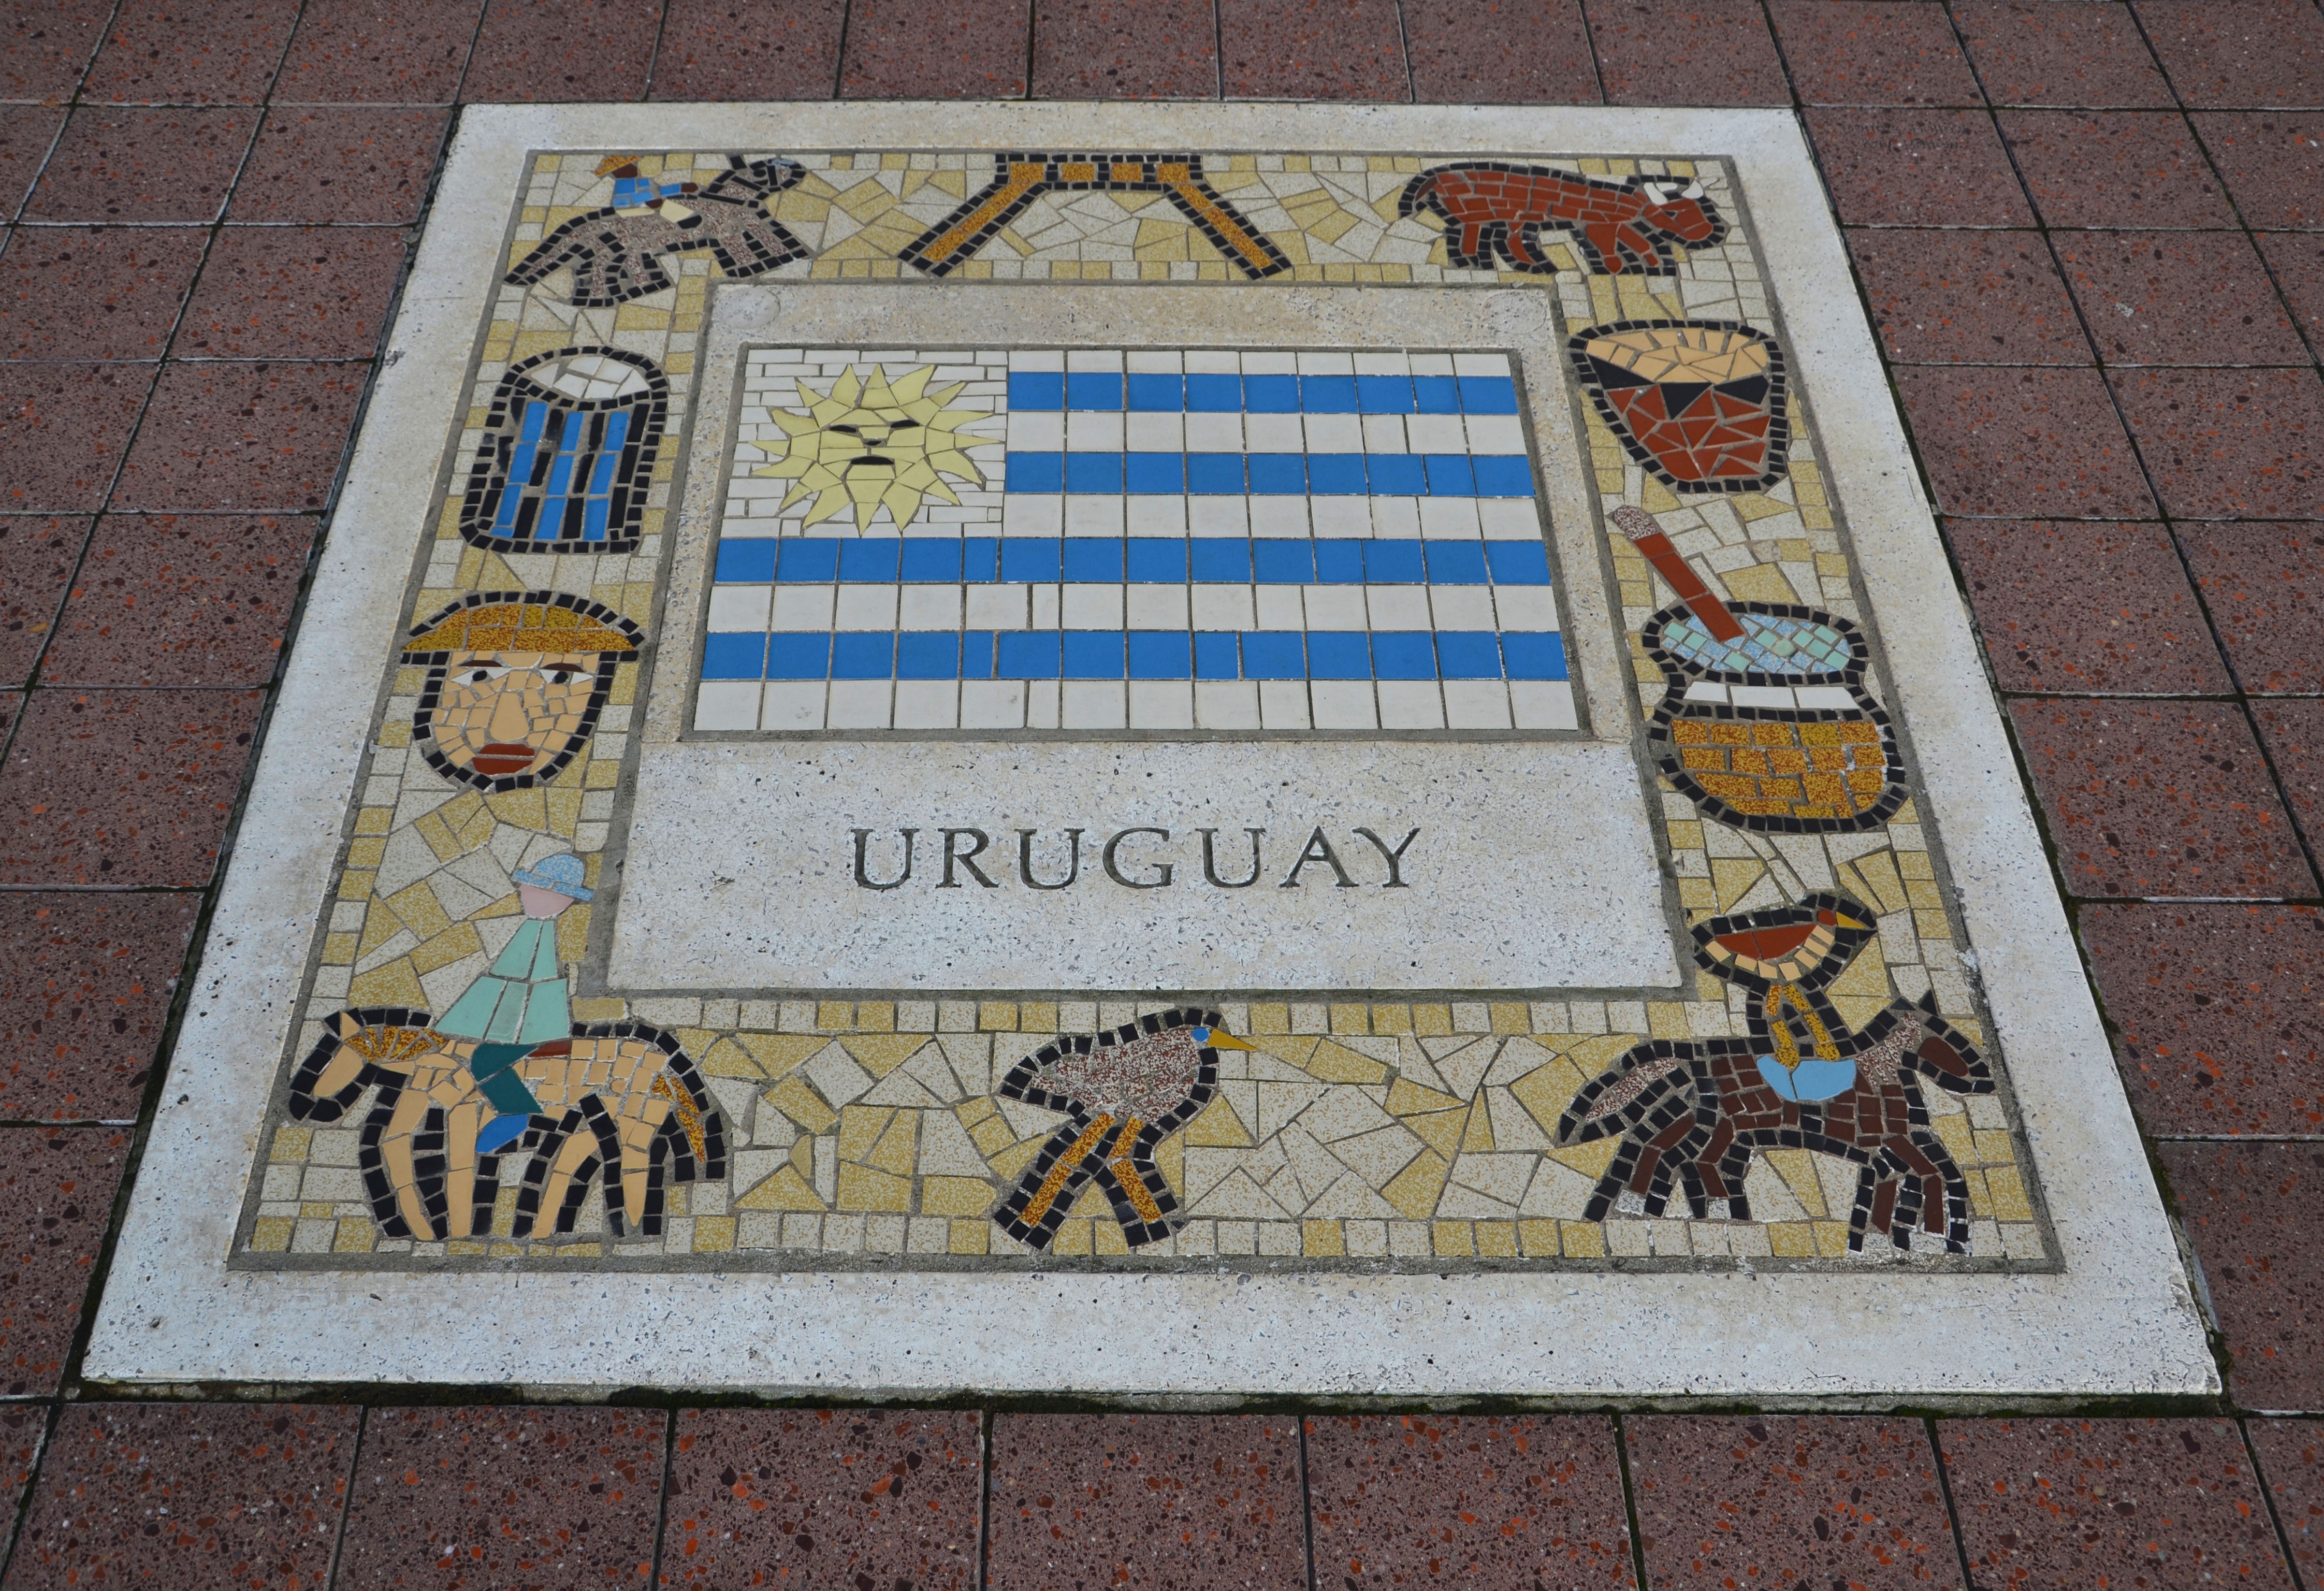
group, sport, game, country, cup, flag, soccer, football, player, emblem, rugby, textile, competition, art, team, ball, contest, heritage, championship, icon, tournament, champion, patriotic, uruguay, score, achievement, flooring, team emblem